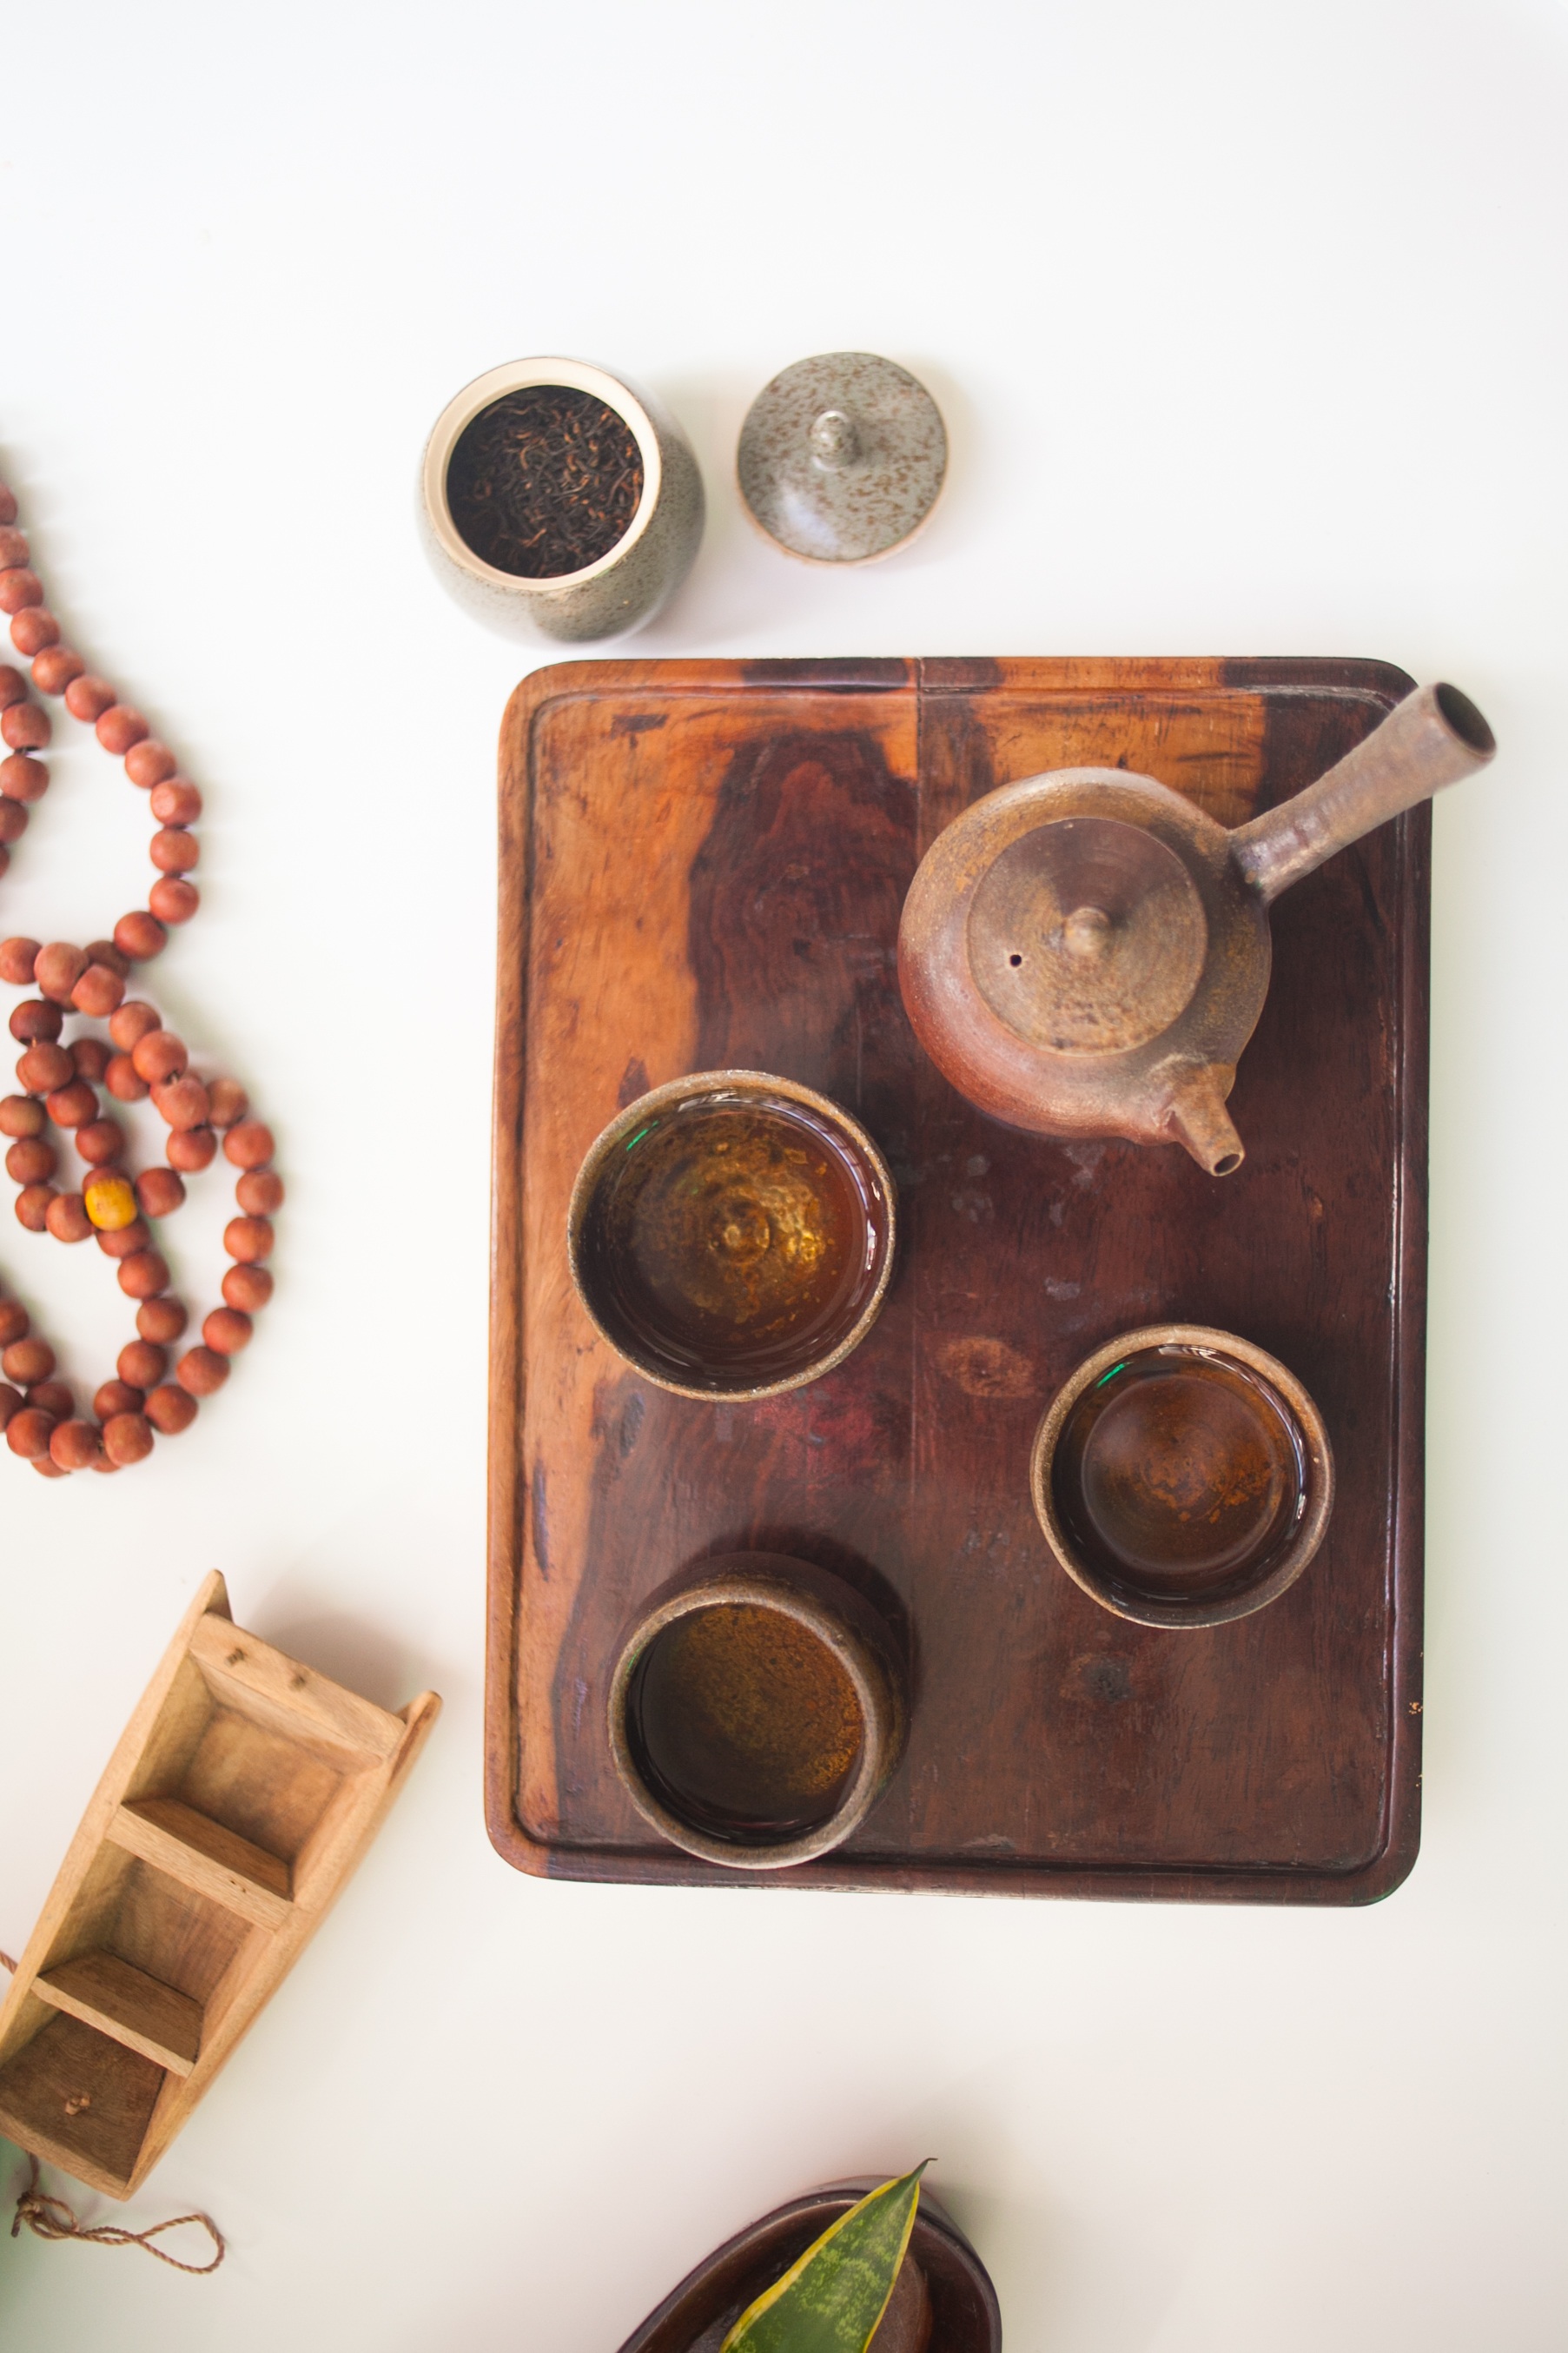
wood, tea, ceramic, tea set, art, copper, shape, man made object, rosewood, tea tray